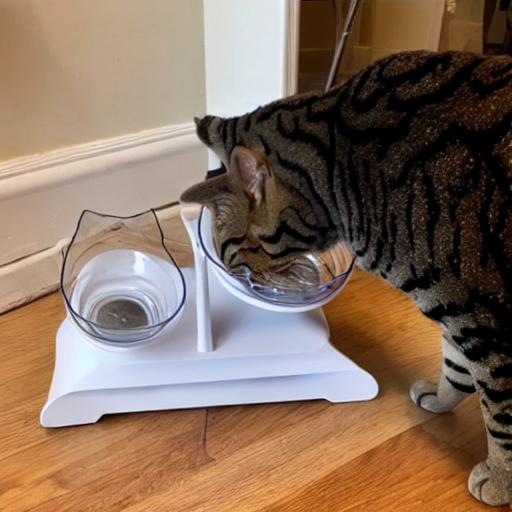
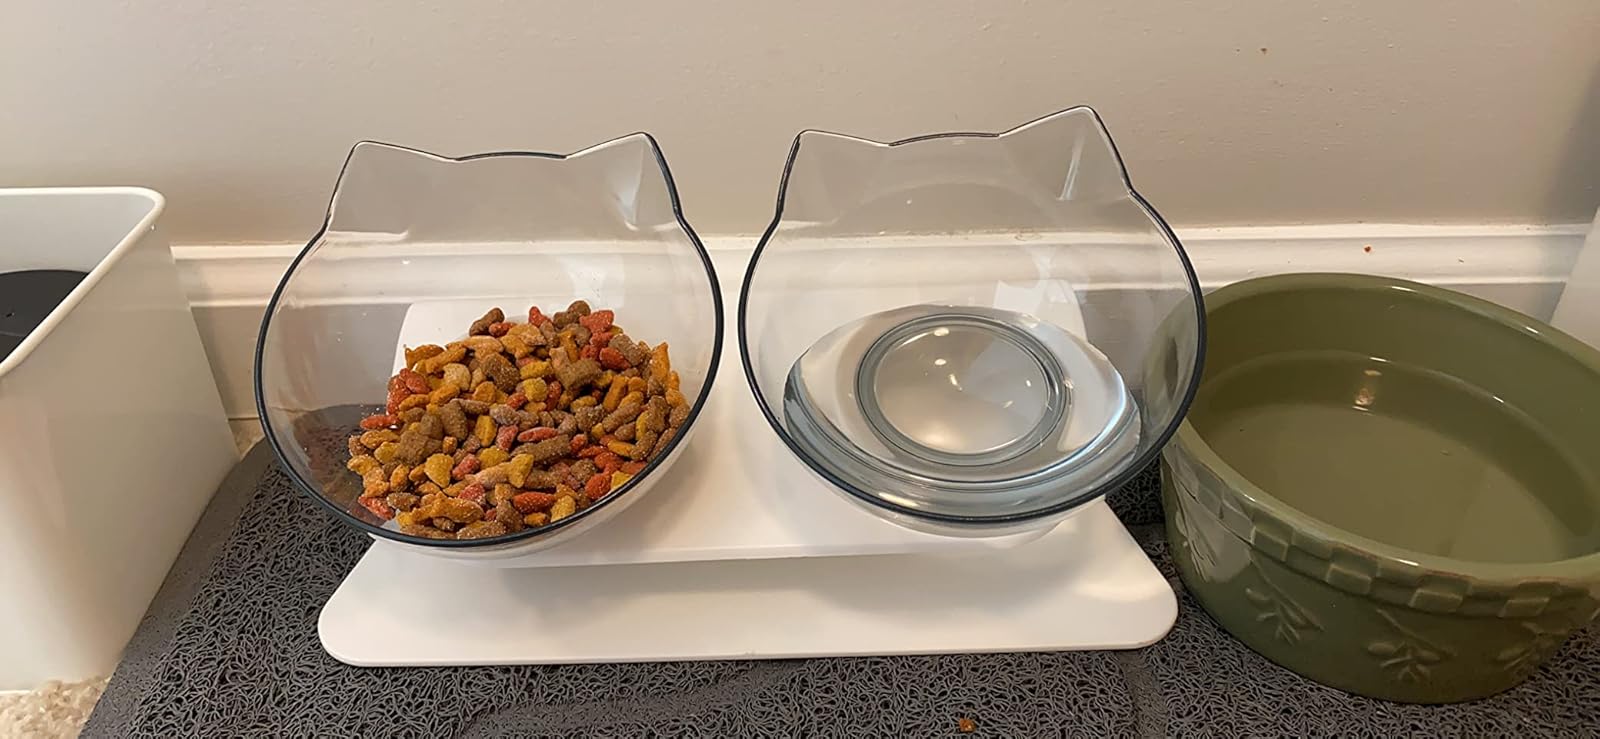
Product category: items_bowl
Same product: no